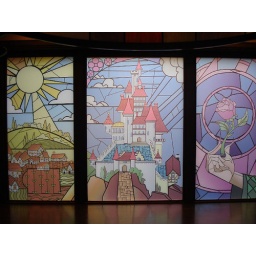
The stained glass window in a bookstore in France.